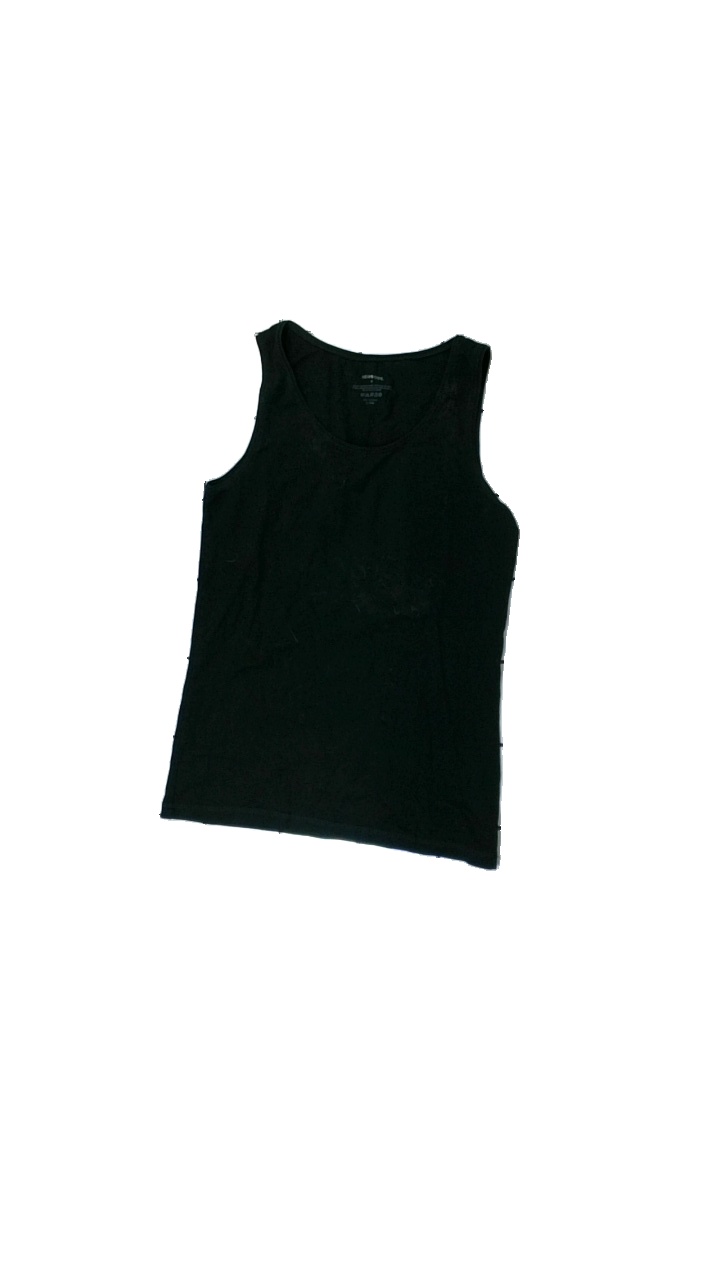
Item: Tank Top (Ladies)
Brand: Newbody
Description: Black tank top tight
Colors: Black
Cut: C-collar, Tight
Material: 100% Cotton
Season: All
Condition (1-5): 2
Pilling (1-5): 5
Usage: Recycle
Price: <50